PFC Septemvri Sofia

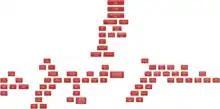
FC Septemvri's roots prior to merging with CSKA Sofia (see lower right corner)

Septemvri starts the 1948–49 season in the newly formed A Republican Football Group, but only six months later is separated from CDV (Chavdar) and removed from the division, with the current title given to CDNV, Chavdar's new name, which would ultimately become CSKA Sofia. At the end of the 1948–49 season, Septemvri is allowed to take part in a two-match play-off for entering first division against Marek Dupnitsa. After both matches end with a 2:0 win for each team, a third game is played in which Septemvri falls 1:0 and remains in second division.